Michael Carrington (television executive)

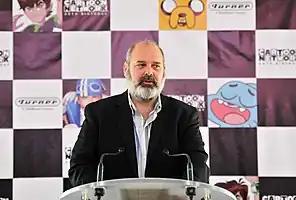
Carrington gives CN 20th-anniversary speech in 2012.

Michael Andrew Carrington (born Michael Andrew Chuprin-Plicha, 5 May 1961) is an Australian broadcast media executive. He was Director, Entertainment and Specialist at the ABC based in Sydney, New South Wales. He oversaw all national radio, television, and digital services including ABC TV (ABC1), ABC TV Plus (ABC2), ABC Me, ABC Kids plus ABC iview, ABC Listen, ABC Kids Listen, ABC Classic FM, ABC Jazz, ABC Country, and Radio National.